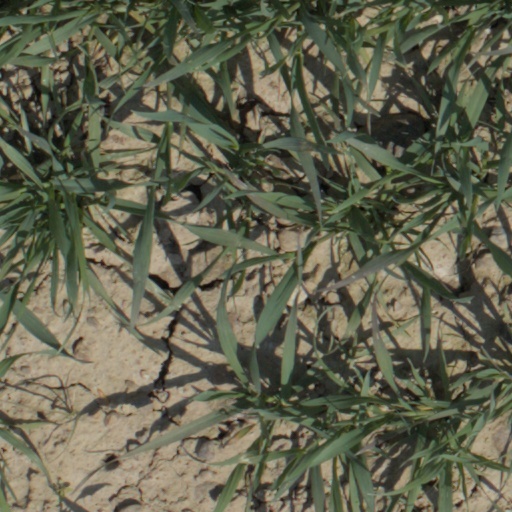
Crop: wheat